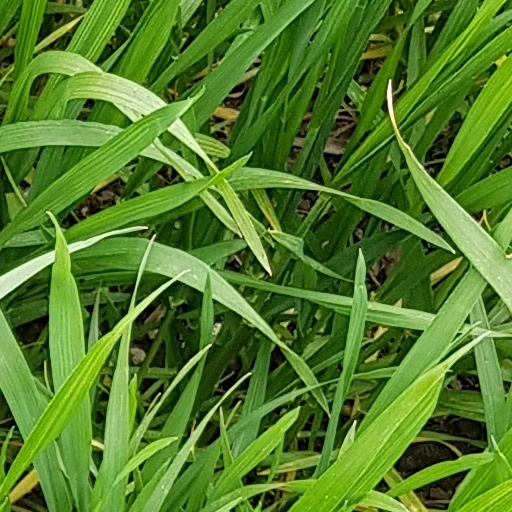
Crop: wheat